Optical disc packaging

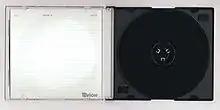
A "black side" slim case

Slimline jewel cases first became popular for CD singles sold in Japan and Europe, and have become a common space-saving packaging for burned CDs. The cases used for CD singles sold in Japan and Europe are 7 mm thick, with a "J-card" type inlay, showing cover art through the front of the case, and also through both the spine and part of the back of the case. The CD itself is usually inserted upside down in the case so that the artwork on the disc itself shows through the transparent back of the case.